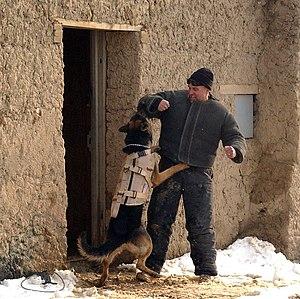
Les chiens de guerre sont les chiens utilisés dans un cadre militaire, quelle qu’en soit la nature.